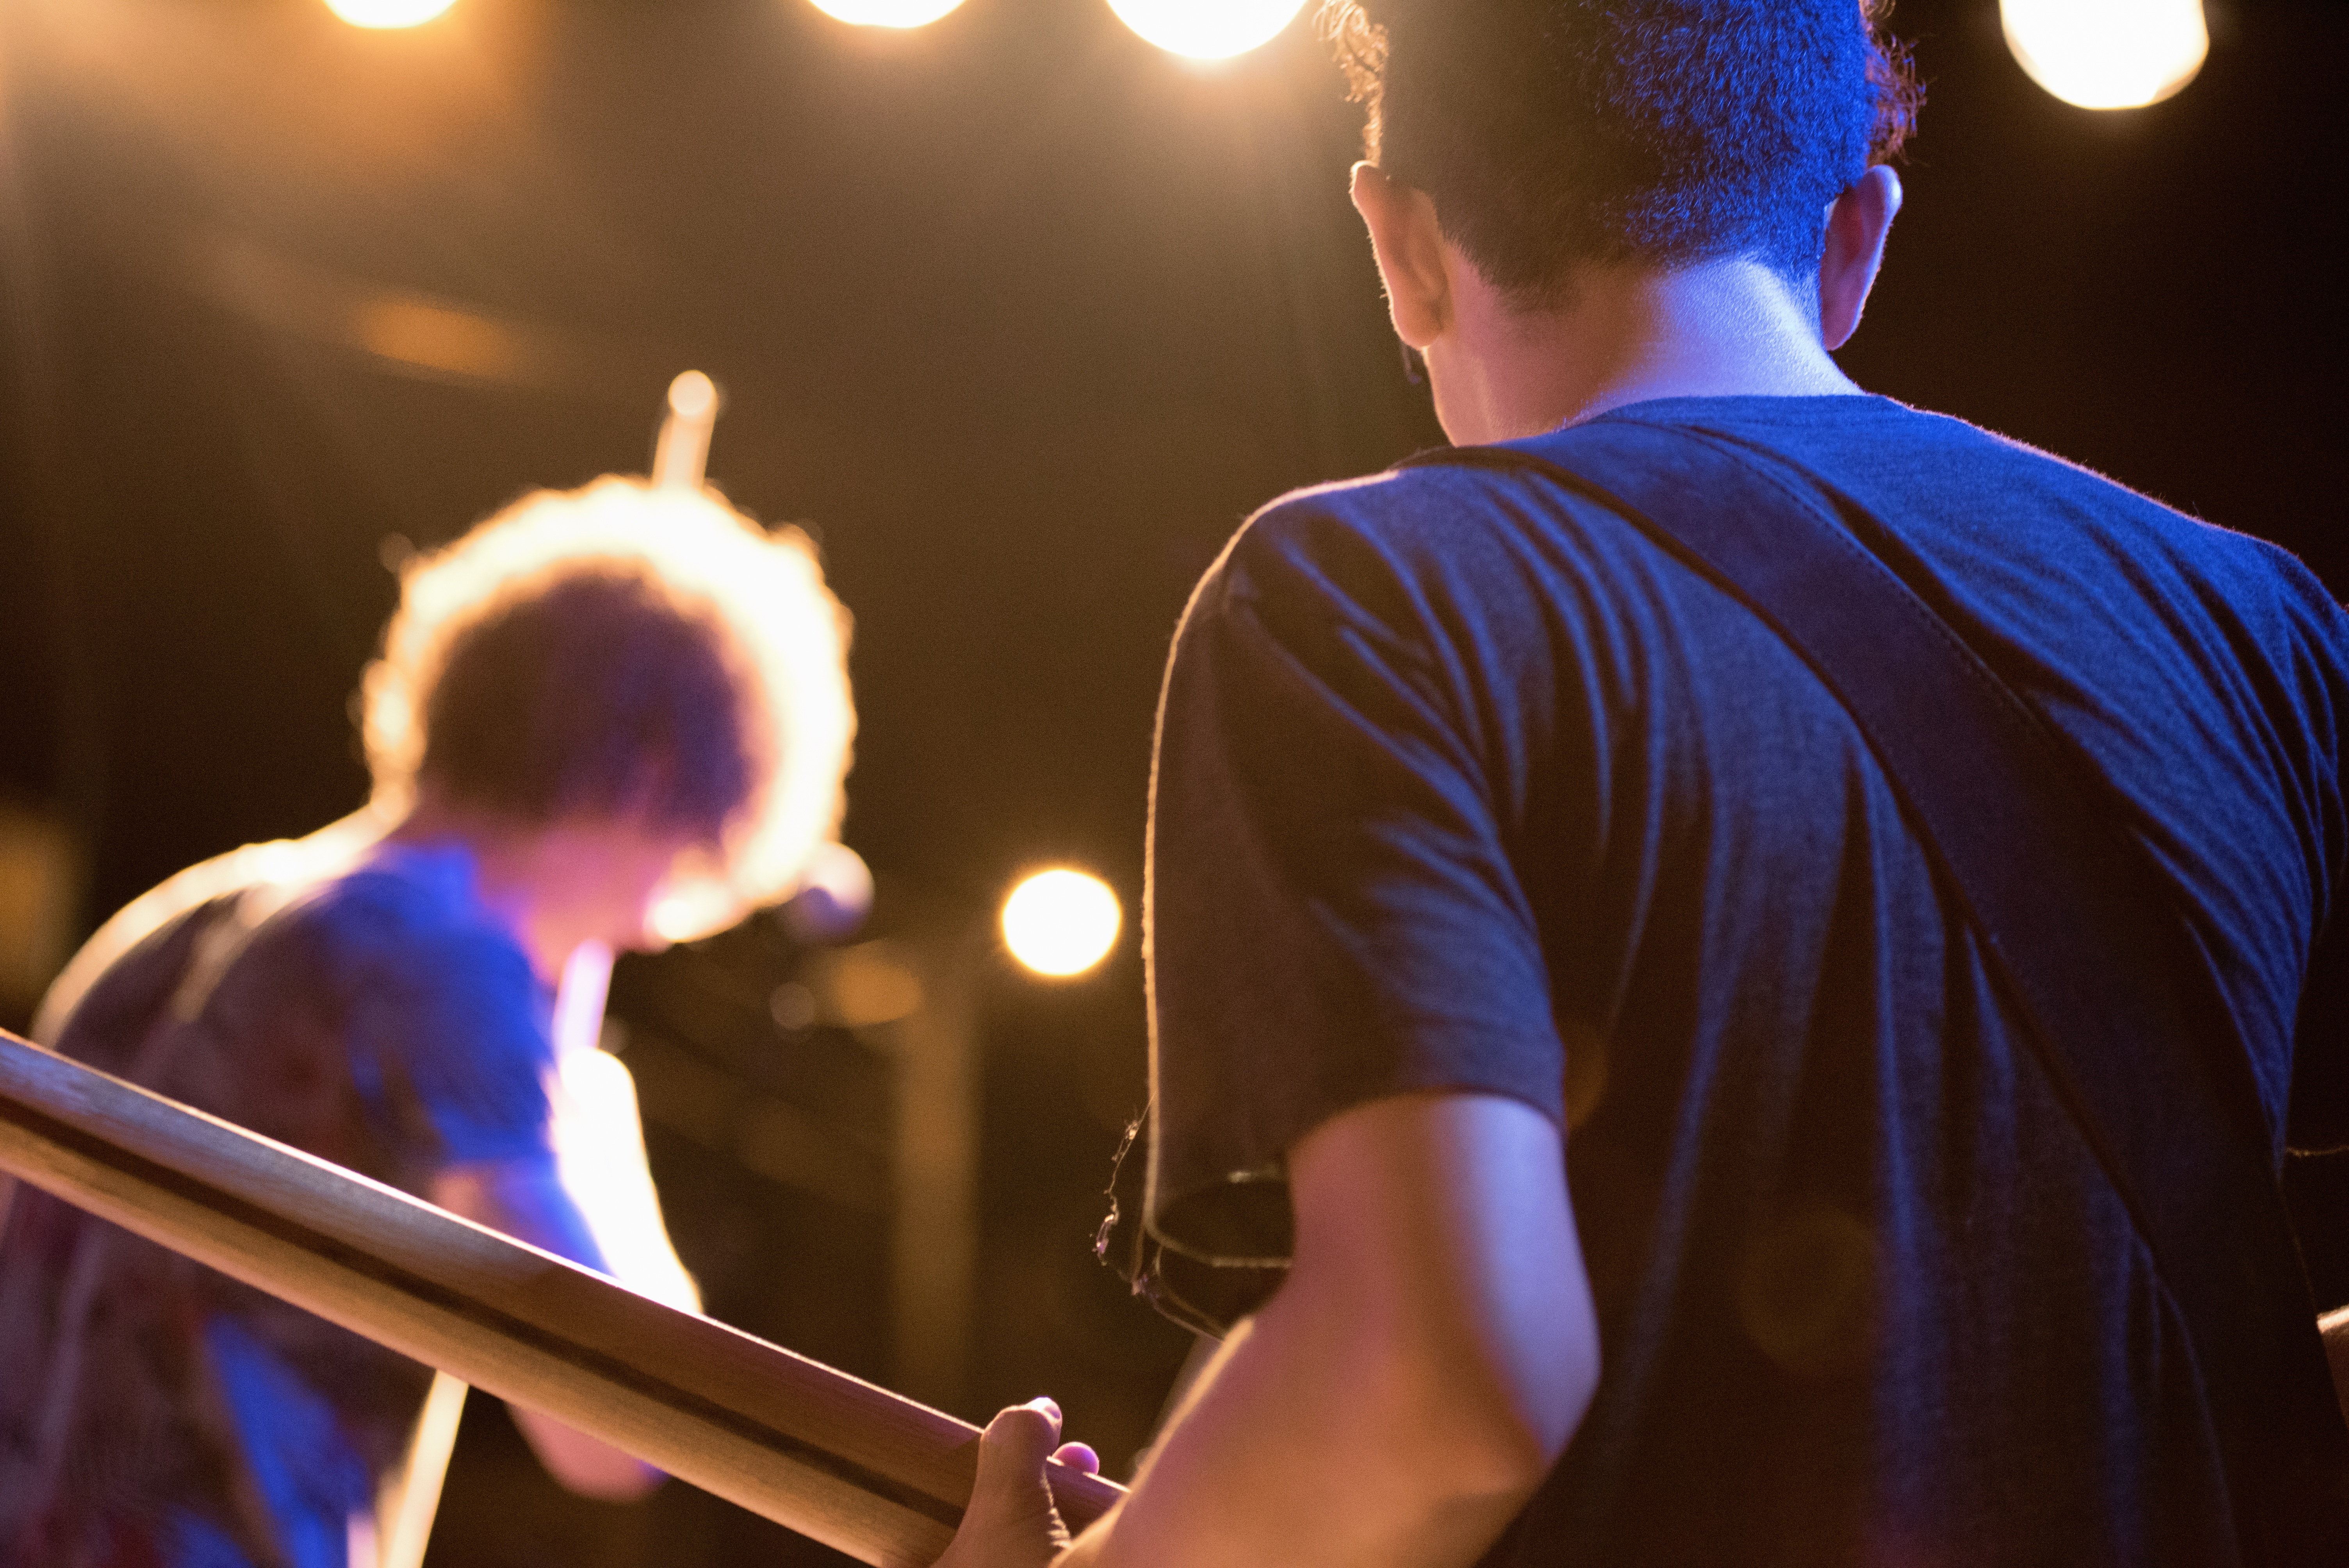
music, concert, musician, performance art, stage, performance, singing, entertainment, performing arts, musical theatre